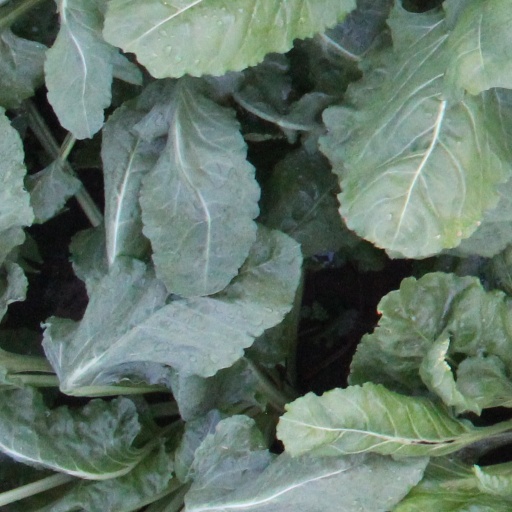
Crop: sugar beet